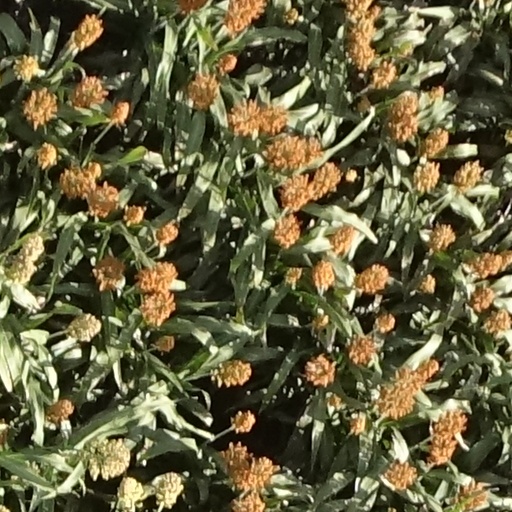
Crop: sorghum